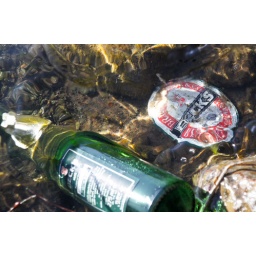
Discarded bottle of Becks in the margins of Marton Hole lake